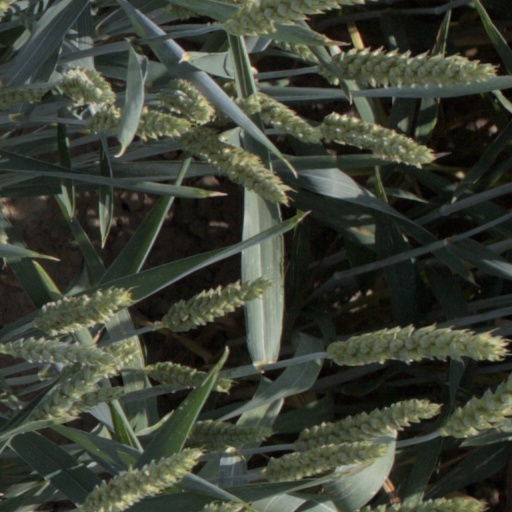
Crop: wheat